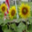
Label: sunflower